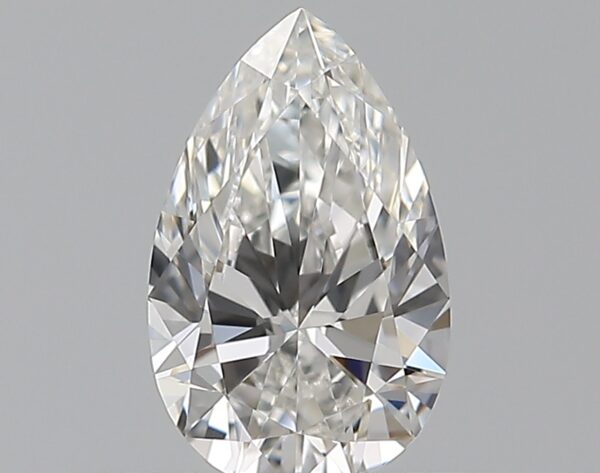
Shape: pear
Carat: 0.51
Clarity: VVS1
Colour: F
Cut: EX
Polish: EX
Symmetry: VG
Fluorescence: F
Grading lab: GIA
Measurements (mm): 7.12 x 4.44 x 2.66